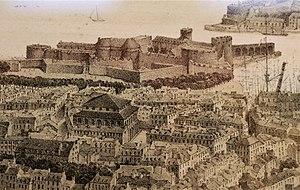
Lithographie de Brest, vue de la Ville et de la Rade prise des Glacis, par Alfred GUESDON (Nantes, 1808 – Nantes, 1876), Série Voyage aérien en France Collection Musée des beaux-arts de Brest métropole (Achat, 1964)
Le musée des Beaux-Arts de Brest est le principal musée d'art de la ville de Brest, en Bretagne. Le musée et ses collections ont été recréées après la Seconde Guerre mondiale, le musée ayant été détruit à l'instar de la plus grande partie de la ville lors de son bombardement par les forces alliées. Avec un effort considérable, une admirable collection de peinture ancienne – la plus grande à avoir été constituée en France depuis 1945 – a pu être réunie. Celle-ci offre un beau panorama de la peinture française et italienne à travers les siècles. La peinture moderne est également présente, bien que le musée se soit concentré en priorité sur la création d'une collection d'art ancien qui puisse être un témoin du passé, pour une ville qui a perdu presque tout son patrimoine ancien lors des bombardements. Achevé en 1968, le bâtiment abritant le musée est quant à lui typique de l'architecture fonctionnelle de l'après-guerre à Brest.